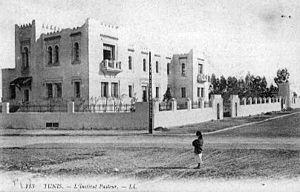
Institut Pasteur de Tunis vers 1900, Tunis, Tunisie
L’institut Pasteur est une fondation française privée à but non lucratif qui se consacre à l'étude de la biologie, des micro-organismes, des maladies et des vaccins.